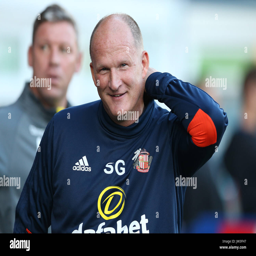
football player during football league , first round match